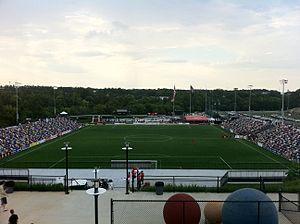
L'Atlanta Silverbacks Park est un stade de soccer et de rugby à XV situé à Atlanta. Cette enceinte accueille actuellement les rencontres de l'équipe de soccer des Silverbacks d'Atlanta évoluant en NASL, celles de l'équipe féminine des Atlanta Silverbacks Women jouant en W-League ainsi que les rencontres de rugby de XV des Atlanta Renegades. Le stade a une capacité de 5 000 spectateurs, un projet d'extension étant en réflexion.